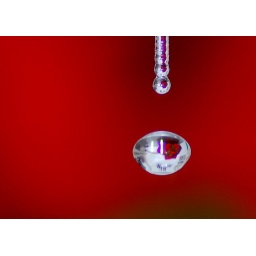
The reflection of a Bouquet of flowers in a droplet of water